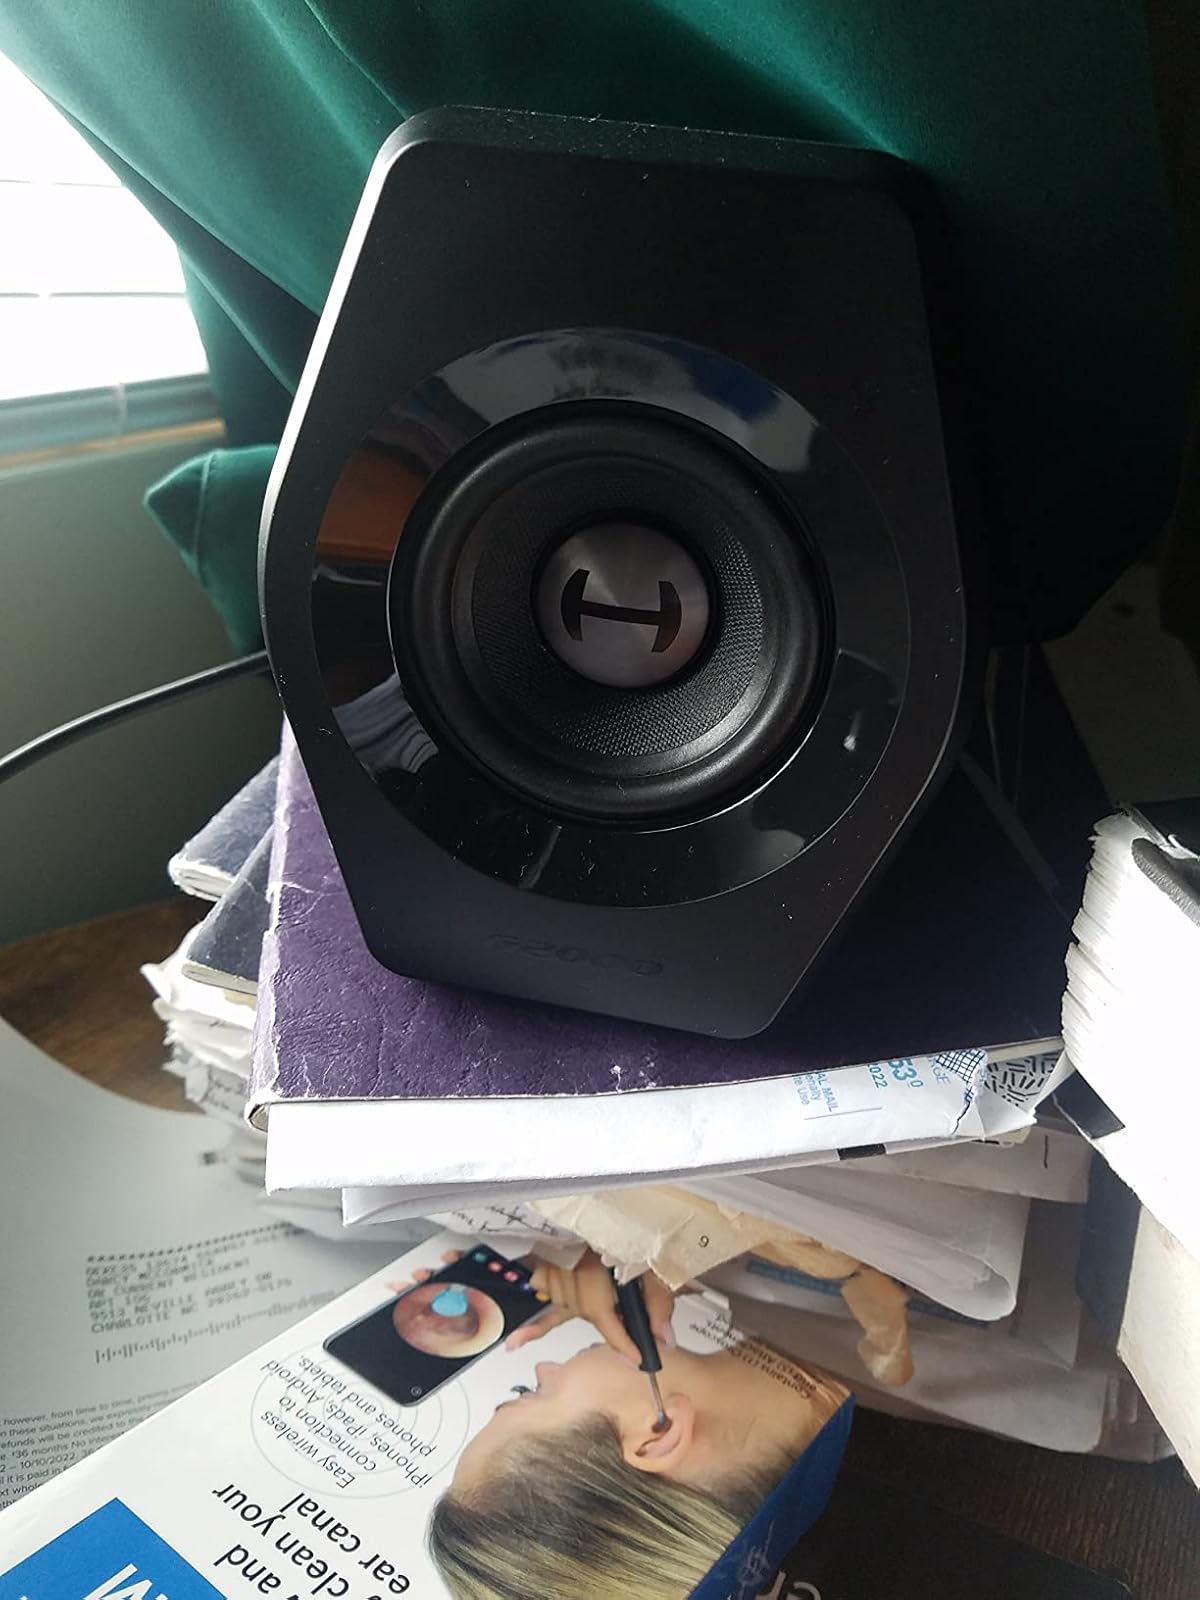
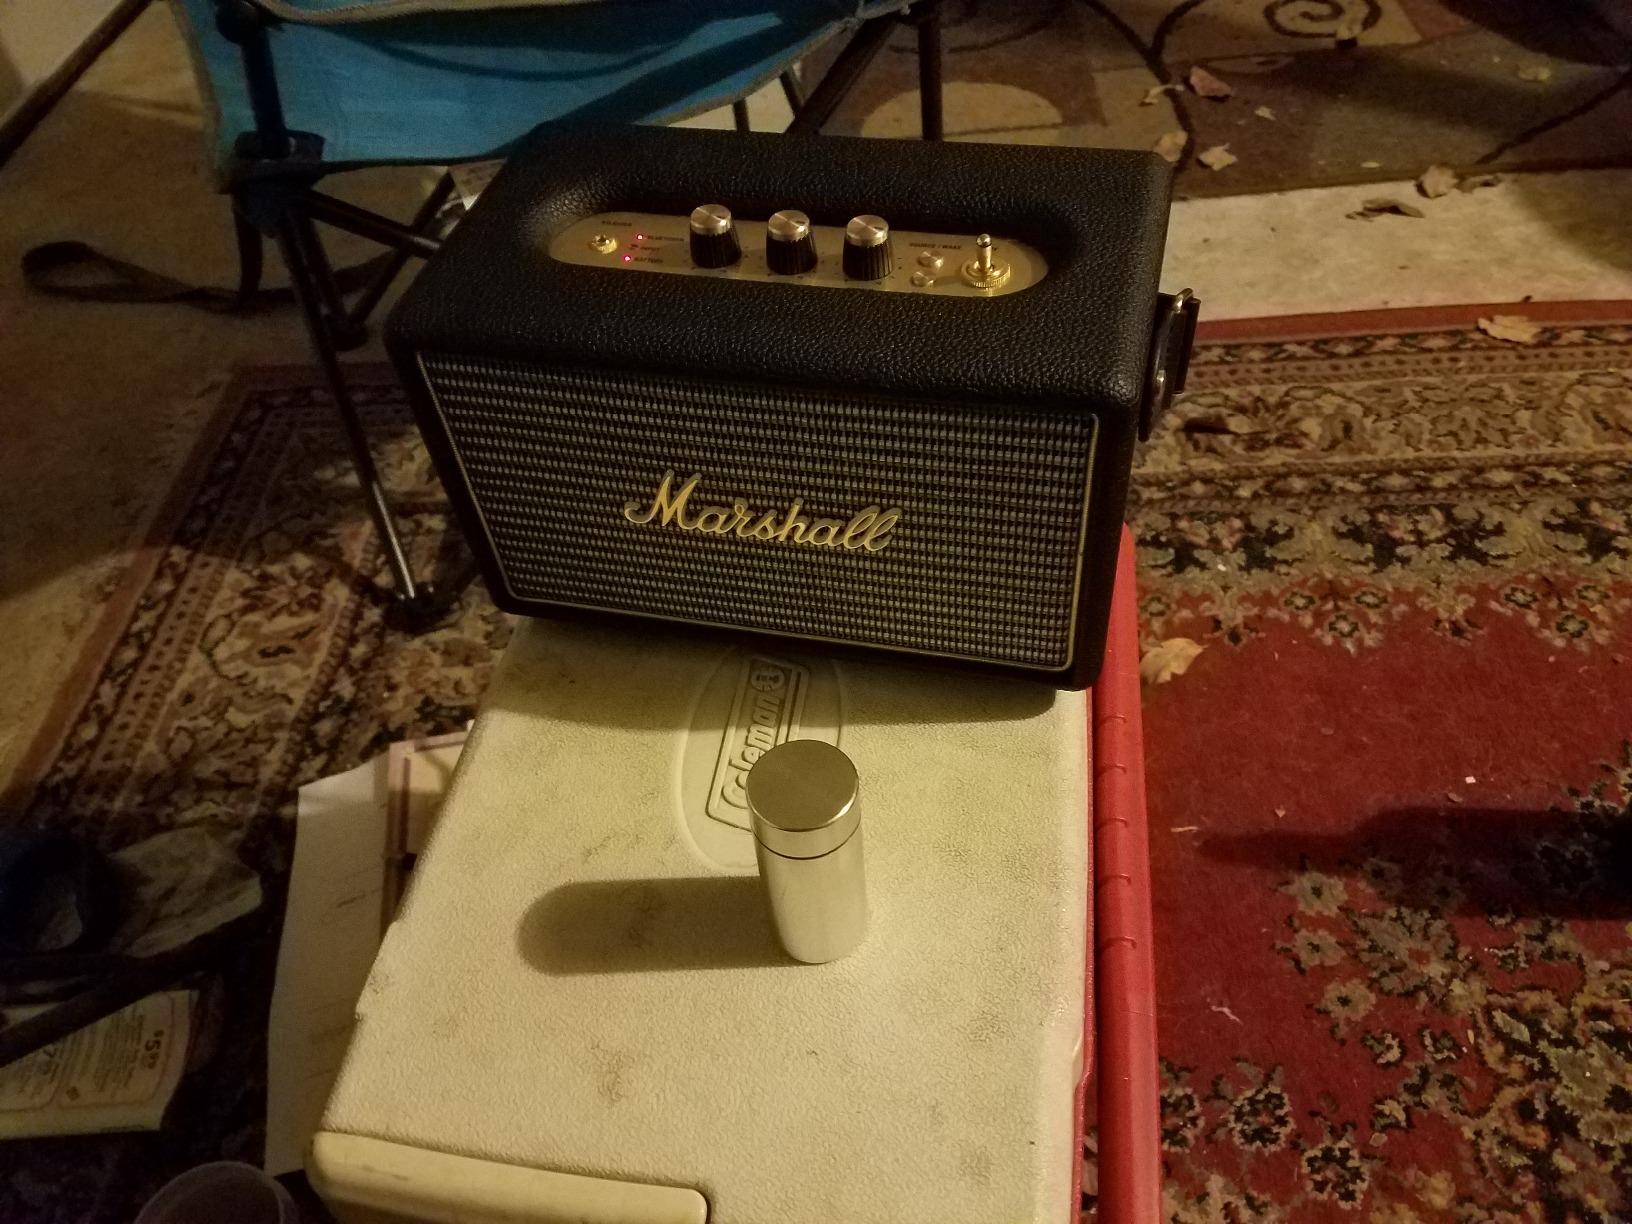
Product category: speaker
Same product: no